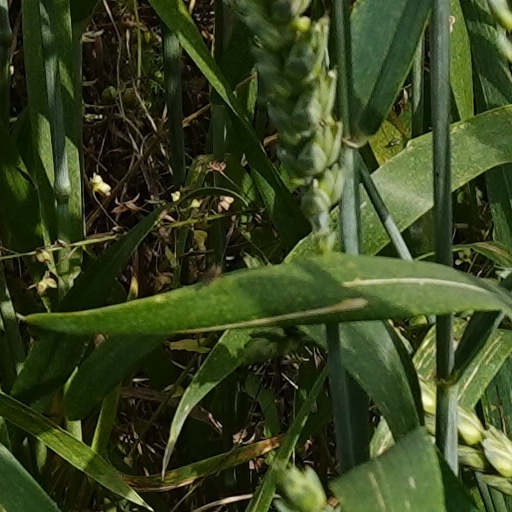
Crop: wheat